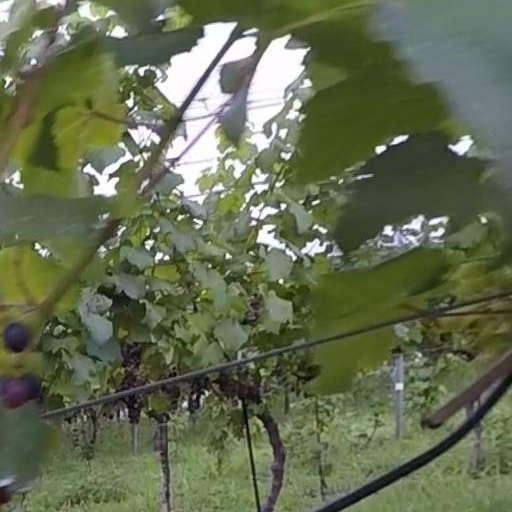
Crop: grape